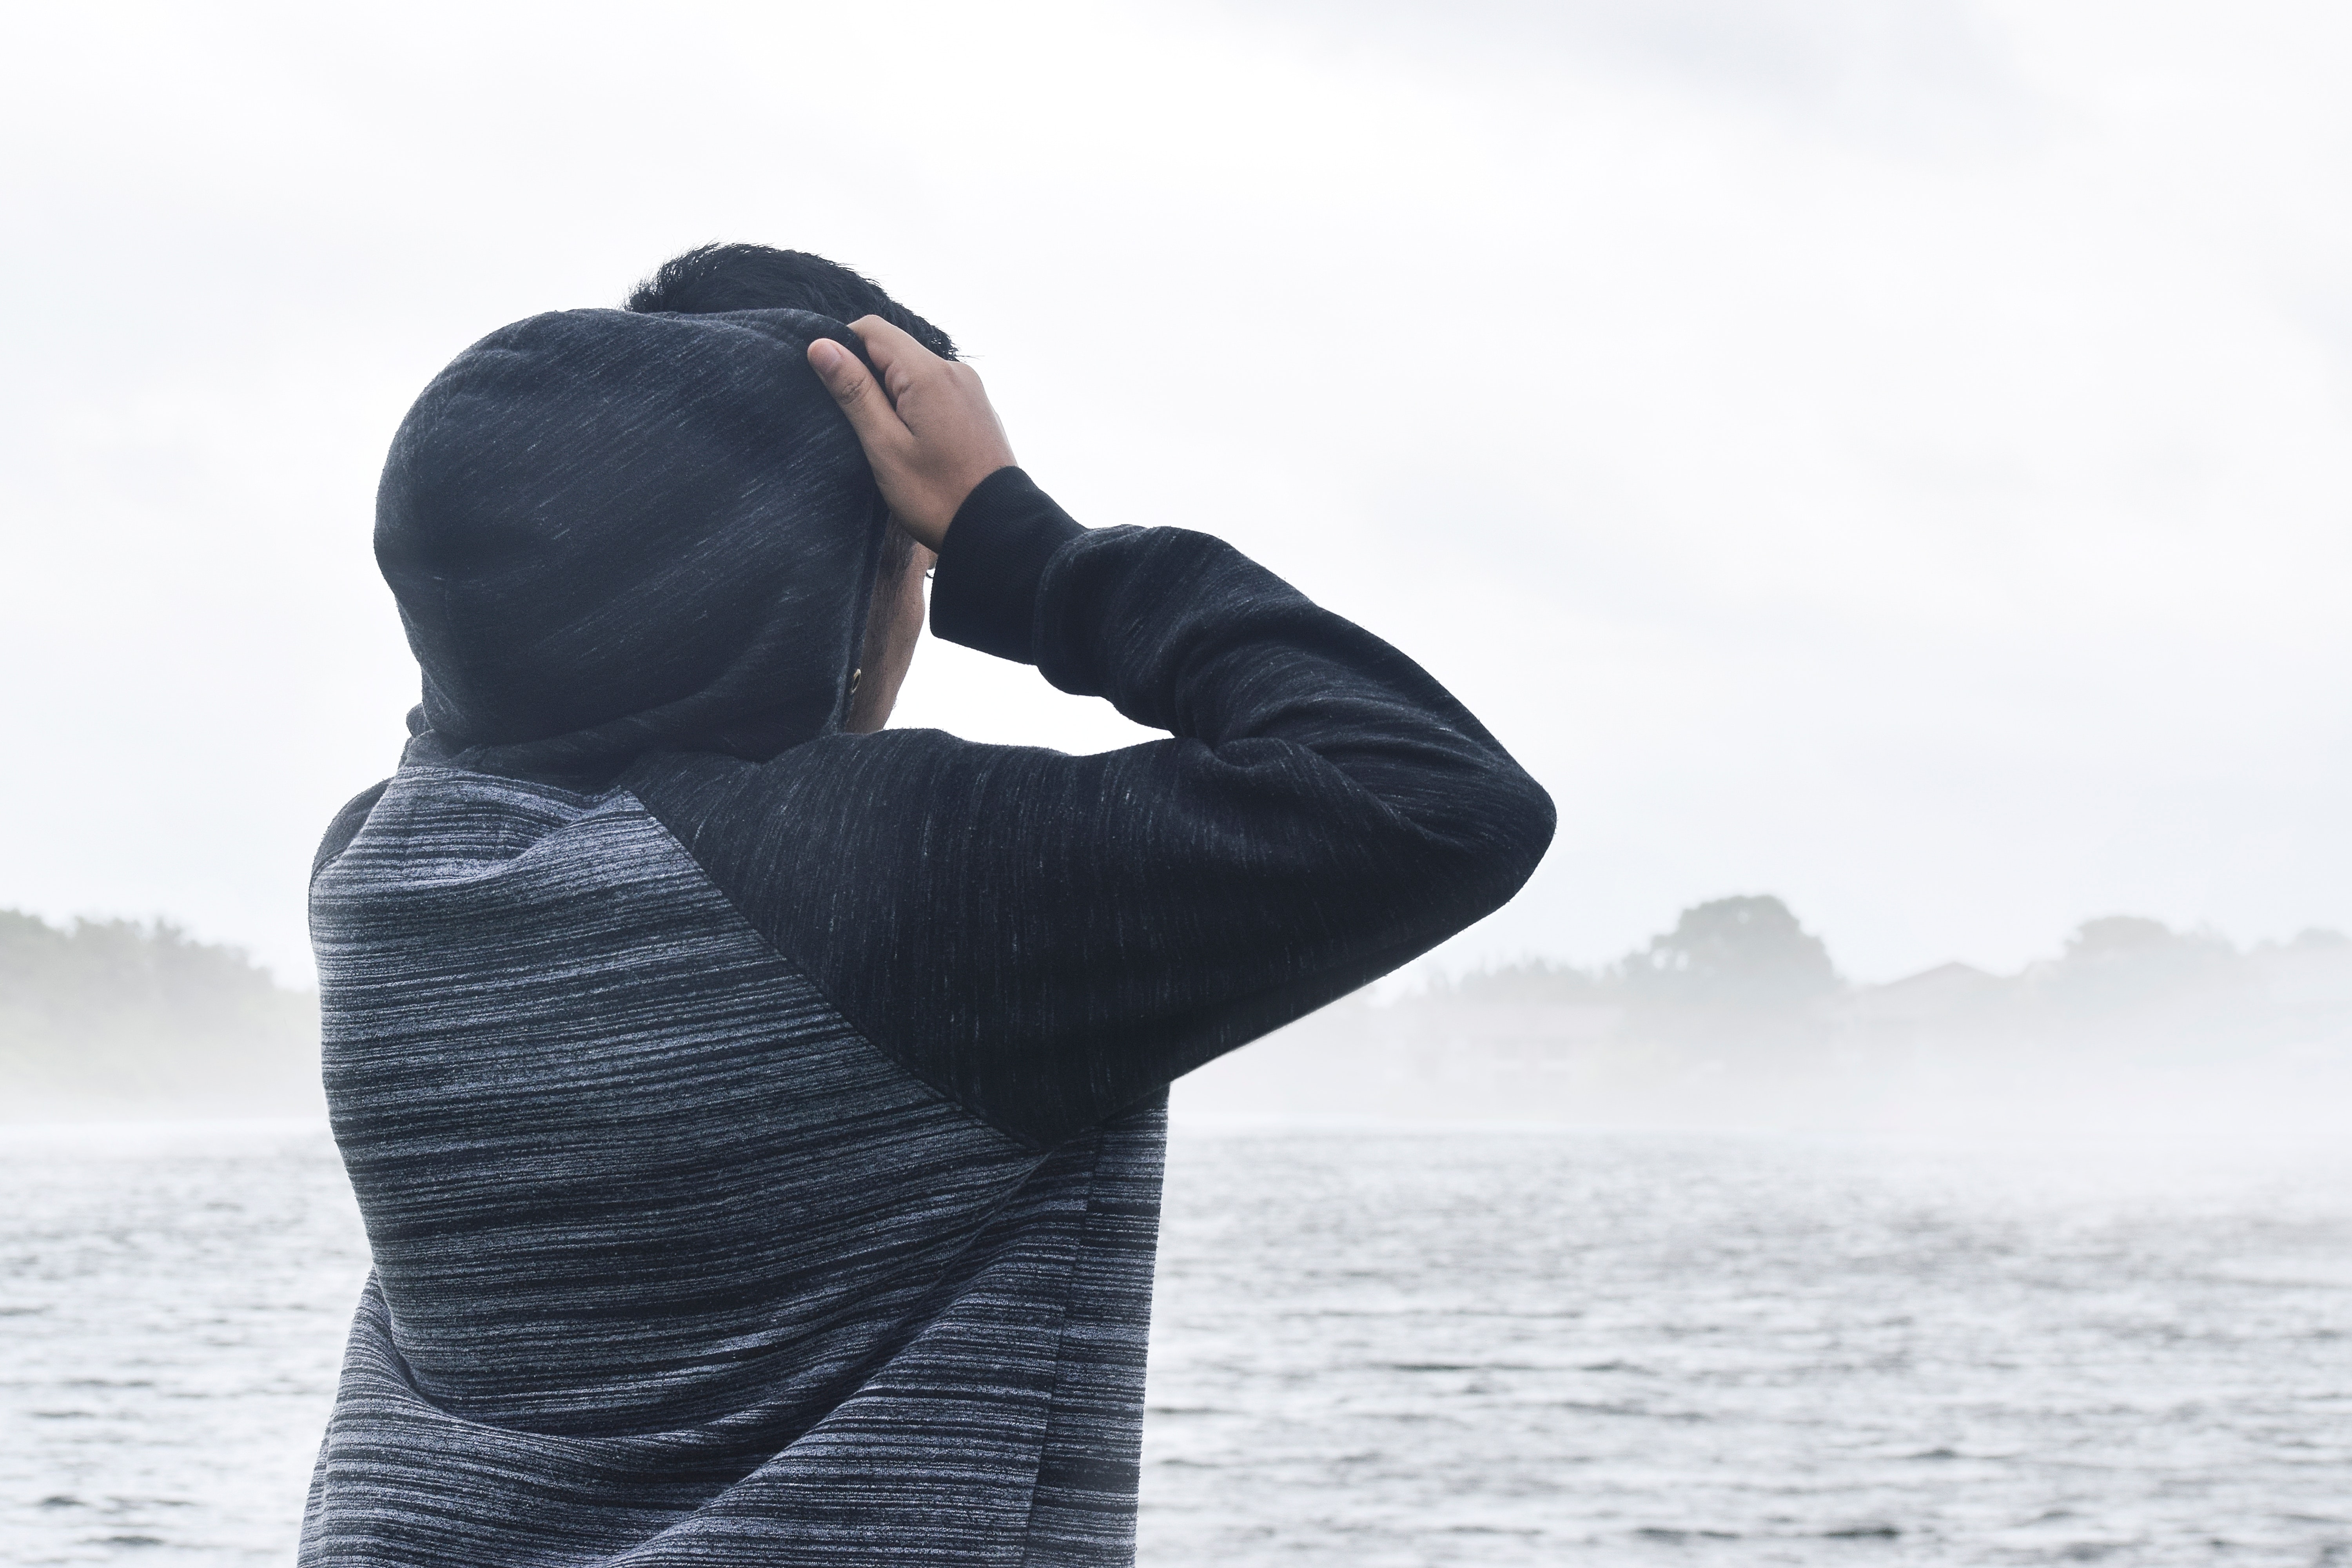
water, atmospheric phenomenon, sky, standing, photography, outerwear, ocean, sea, cloud, neck, black hair, wave, hoodie, vacation